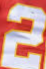
Number: 2